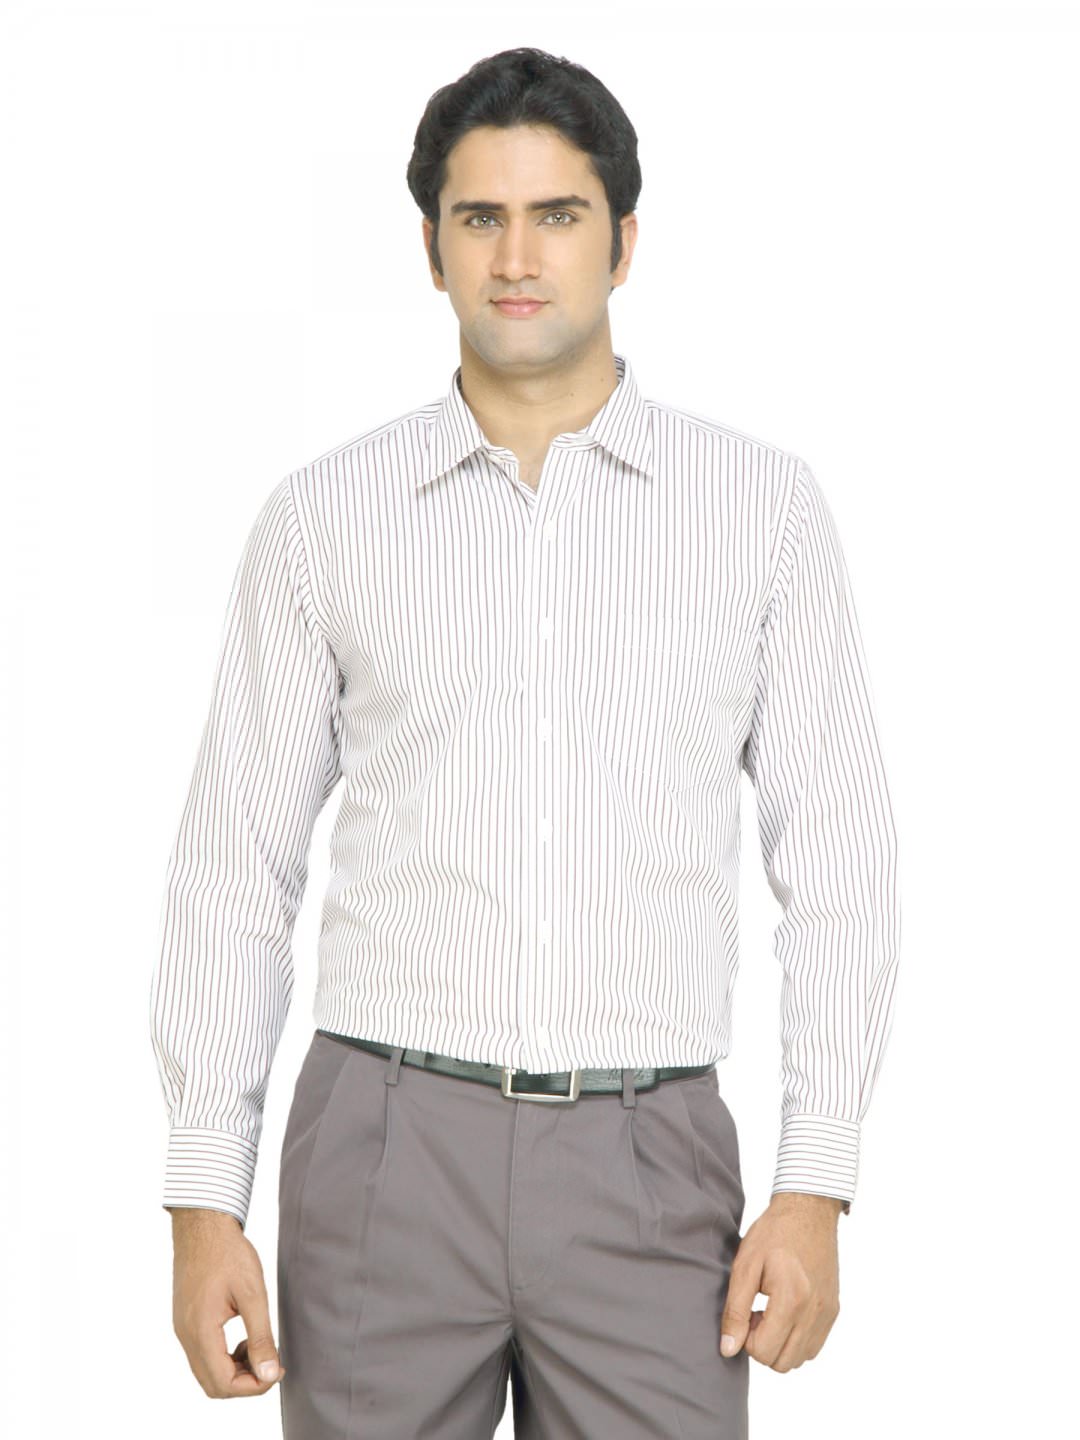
Arrow Men White Striped Shirt
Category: Apparel / Topwear / Shirts
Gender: Men
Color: White
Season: Fall 2012
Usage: Formal